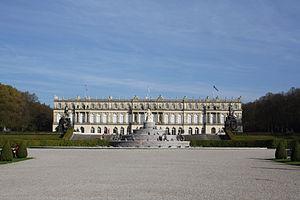
Herrenchiemsee est un château construit par le roi Louis II de Bavière sur Herrenchiemsee, une île du lac de Chiem, à 80 km à l'est de Munich en direction de Salzbourg. C'est le dernier des châteaux de Louis II de Bavière, resté inachevé.